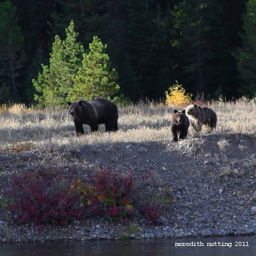
Three bears  are coming out of the woods near a river.
Several bears that are walking in a field.
Three bears are walking together toward the water.
some bears of different sizes walking around by some trees
a couple of bears are standing in a field